Institut national de recherche et de sécurité

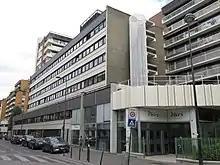
INRS headquarters in Paris in 2018

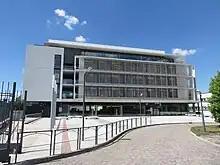
INRS building in Nancy in 2018

The French National Research and Safety Institute for the Prevention of Occupational Accidents and Diseases (French: "Institut national de recherche et de sécurité", INRS) is a French association. It works under the auspices of the Caisse nationale de l'assurance maladie des travailleurs salariés (National Health Insurance Fund). Its board is composed of equal parts of representatives of employers and representatives of the unions.